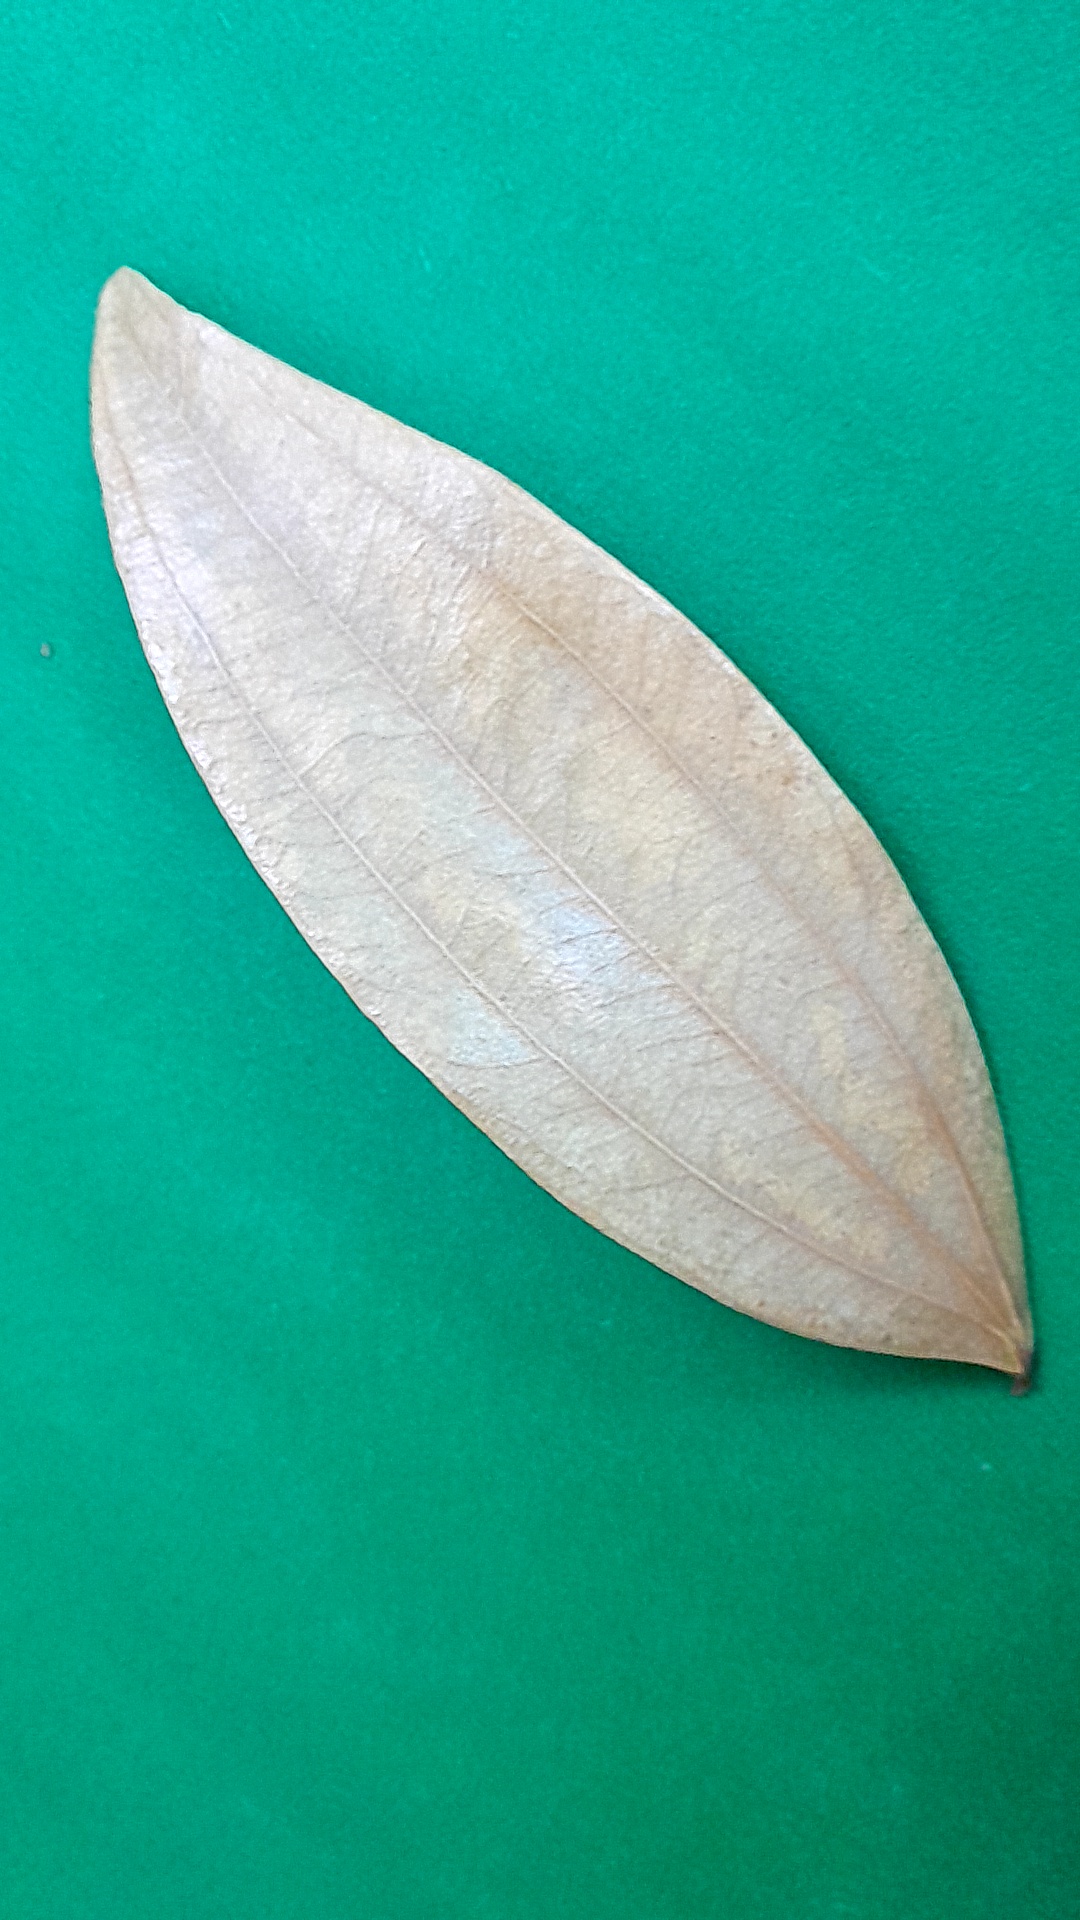
Label: Dry Leaf